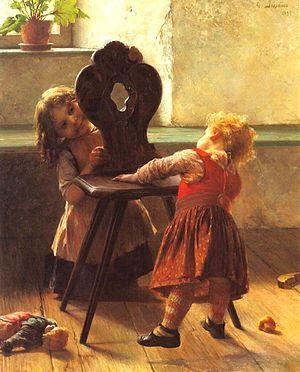
Georgios Jakobides, né le 11 janvier 1853 sur Lesbos et mort le 13 décembre 1932 à Athènes, est un peintre grec.
Coucou est un jeu joué principalement avec les bébés.